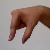
The image shows a hand gesture representing the letter 'Q' in Indian Sign Language.